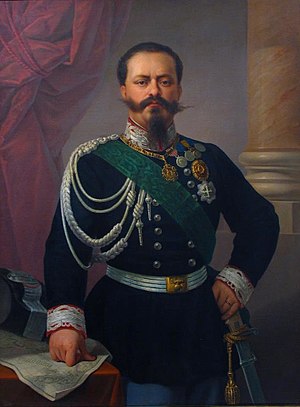
Victor Emanuel 2. af Italien
Victor Emanuel 2. af Italien var konge af Kongeriget Sardinien fra 1849 til 1861 og herefter konge af Italien fra 1861 til 1878.